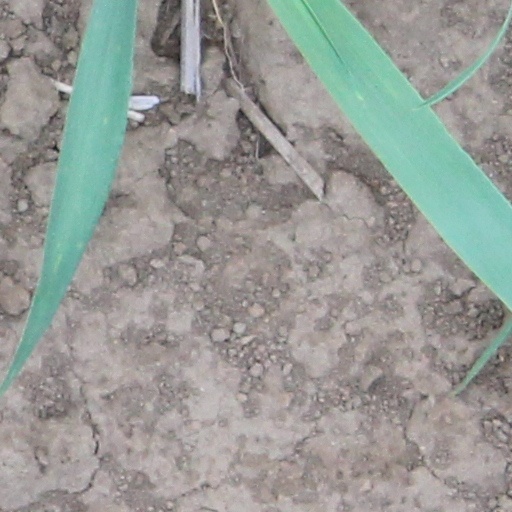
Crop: wheat